Croydon Law Courts

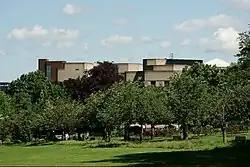
Croydon Law Courts in Altyre Road seen from Park Hill

Croydon Law Courts is a Crown Court venue, which deals with criminal cases, and a County Court venue, which deals with civil cases, in Altyre Road, Croydon, London. There is also an older magistrates' courts building on an adjacent site in Barclay Road.